Gaiseric

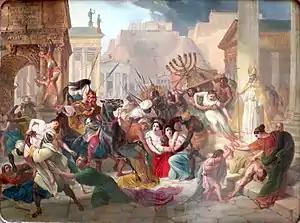
Gaiseric Sacking Rome, a painting by Karl Briullov (1833–1836).

Responding to the actions of Petronius Maximus, Gaiseric moved a large seaborne force from Carthage to Italy and sacked the city in a more thorough manner than even Alaric's Goths had carried out in 410. Historian Michael Kulikowski notes that unlike Alaric, who besieged Rome as an itinerant barbarian general in "desperate straits," Gaiseric was the king of a flourishing polity and was therefore able to systematically conduct the sack. More than just systematically attack Rome, Gaiseric's invasion was a devastating blow to the empire itself, so much so that the late historian Michael Grant once claimed, "Gaiseric contributed more to the collapse of the Western Roman Empire than any other single man."